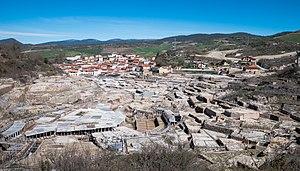
Añana est une commune d'Alava située dans la Communauté autonome du Pays basque en Espagne.